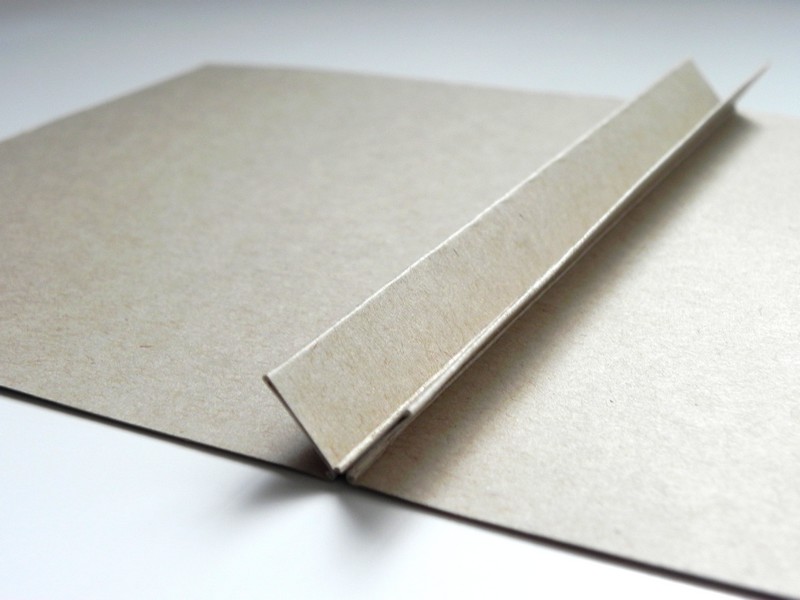
Waste category: paper